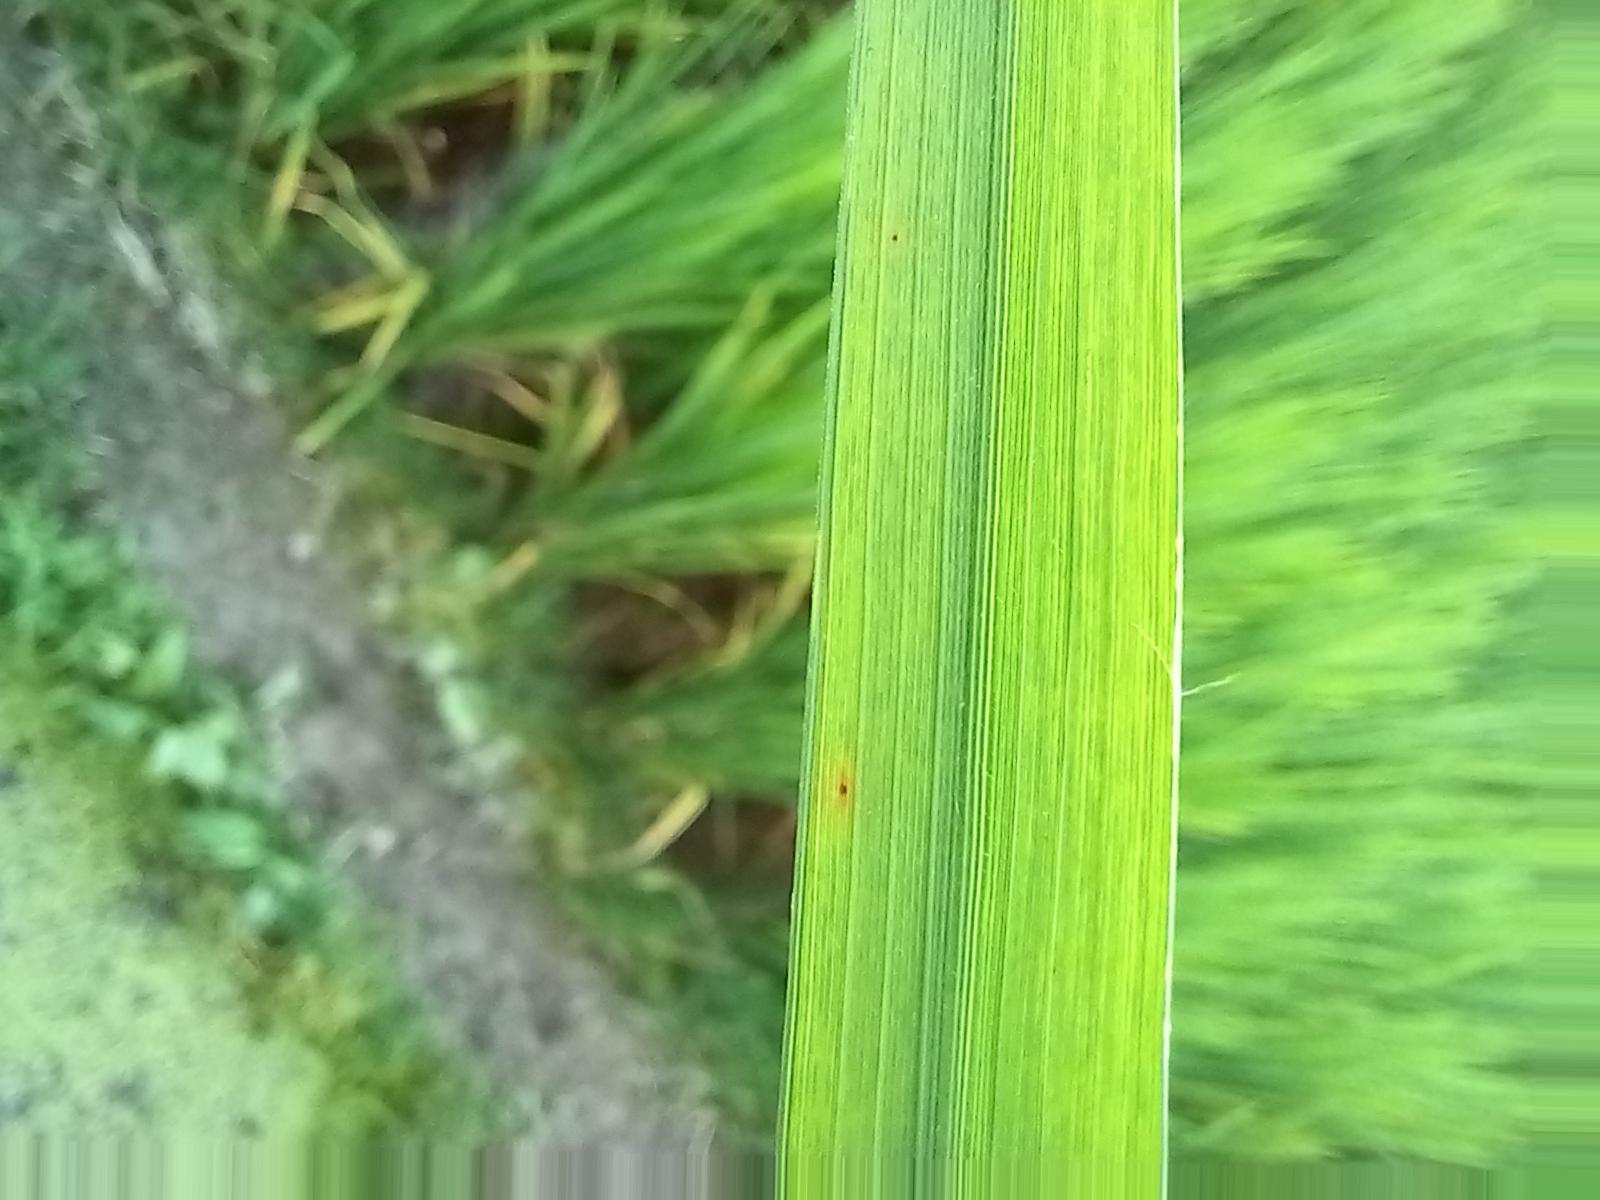
Nhãn: Healthy